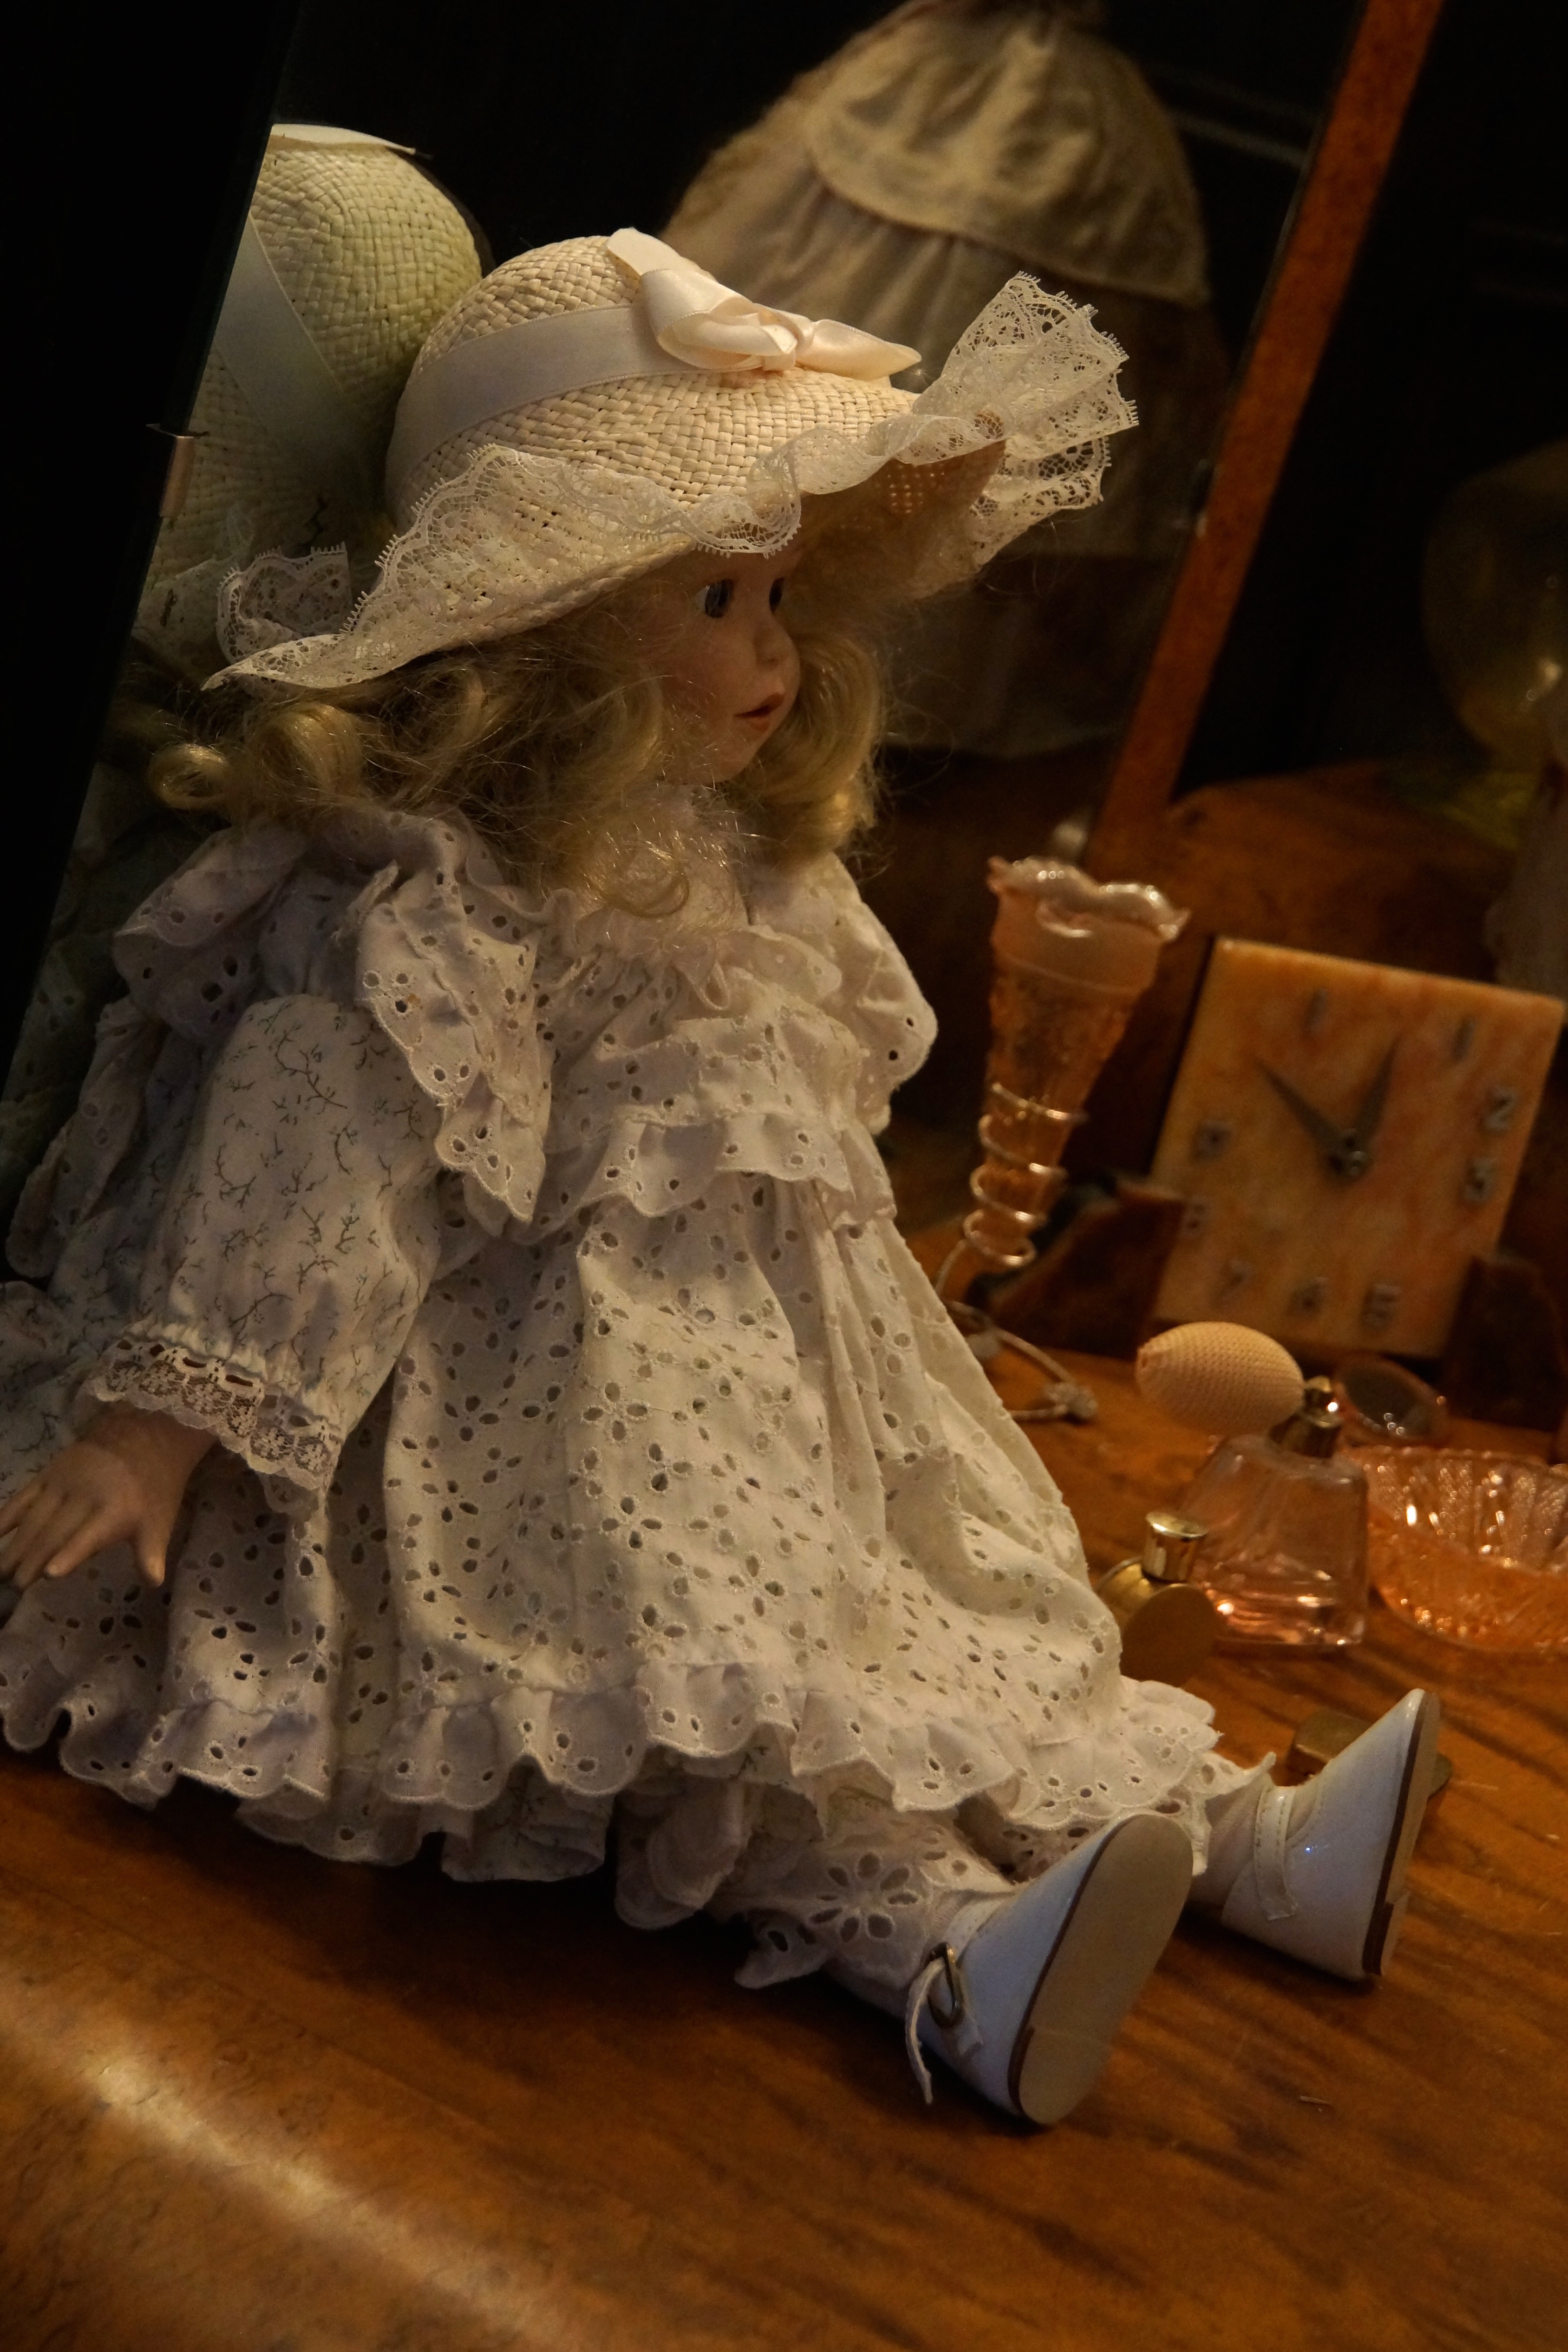
wood, statue, museum, toy, sculpture, art, dress, carving, old doll, ancient history